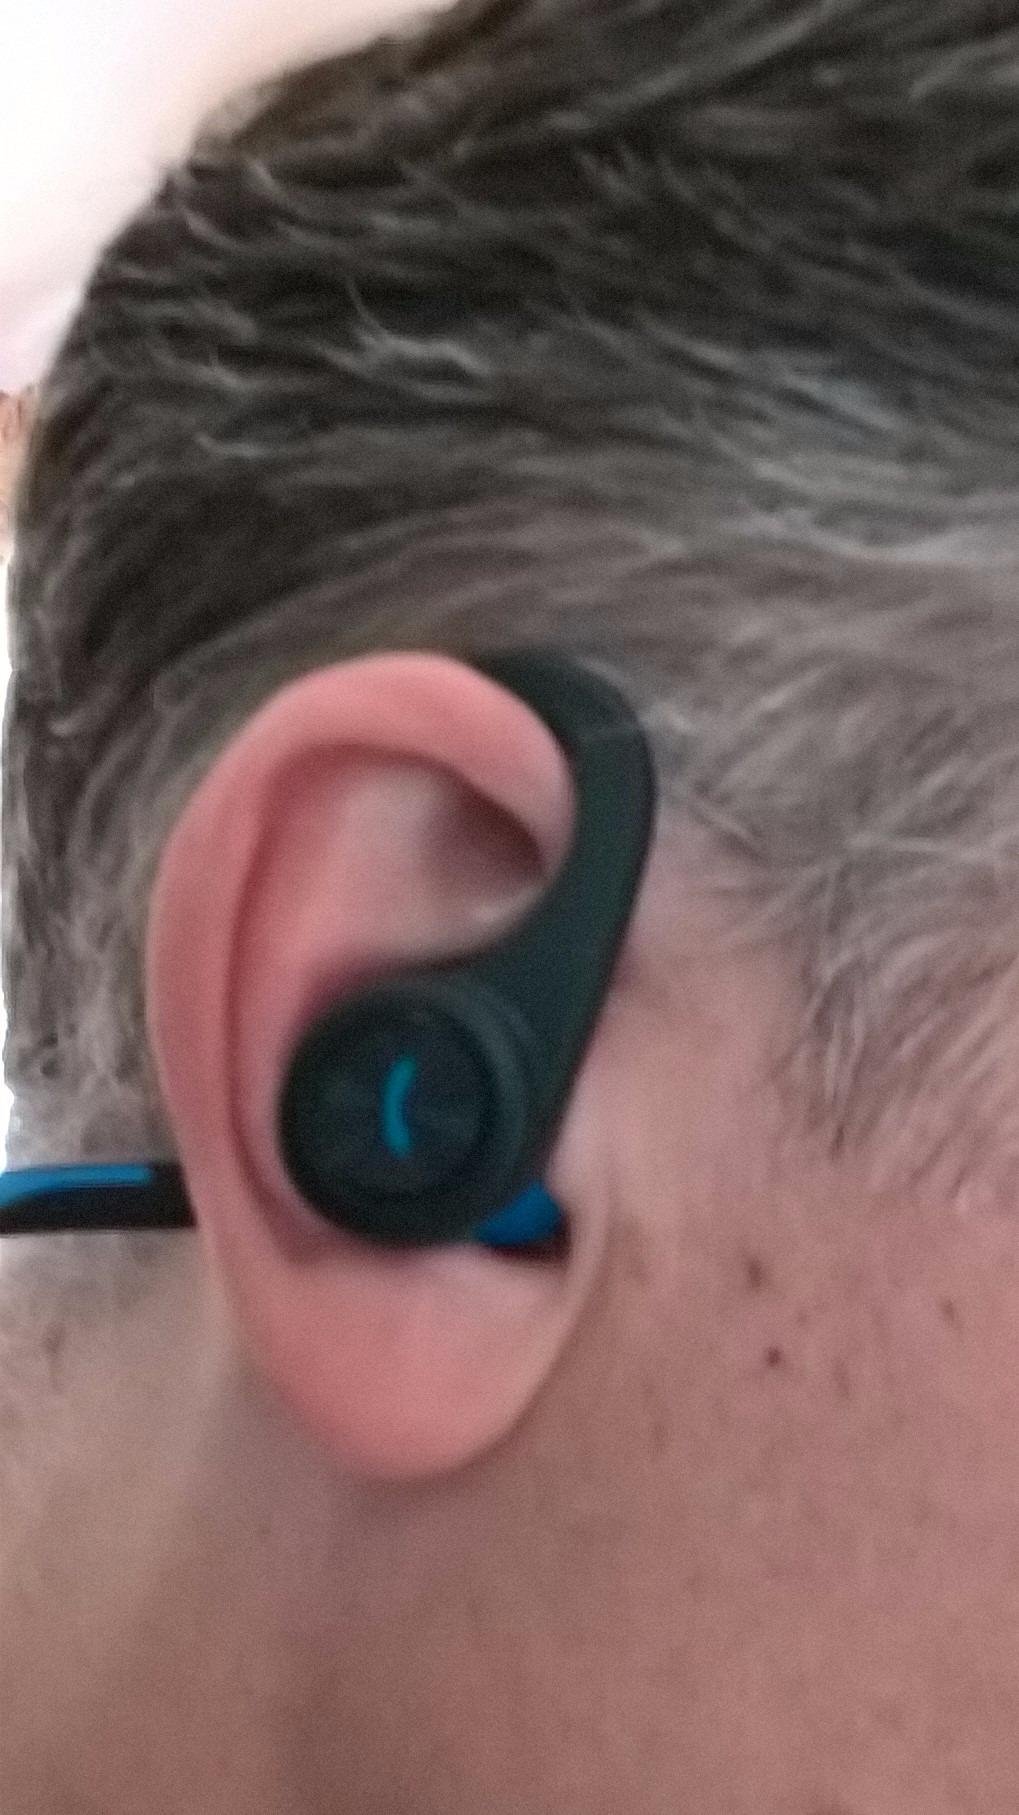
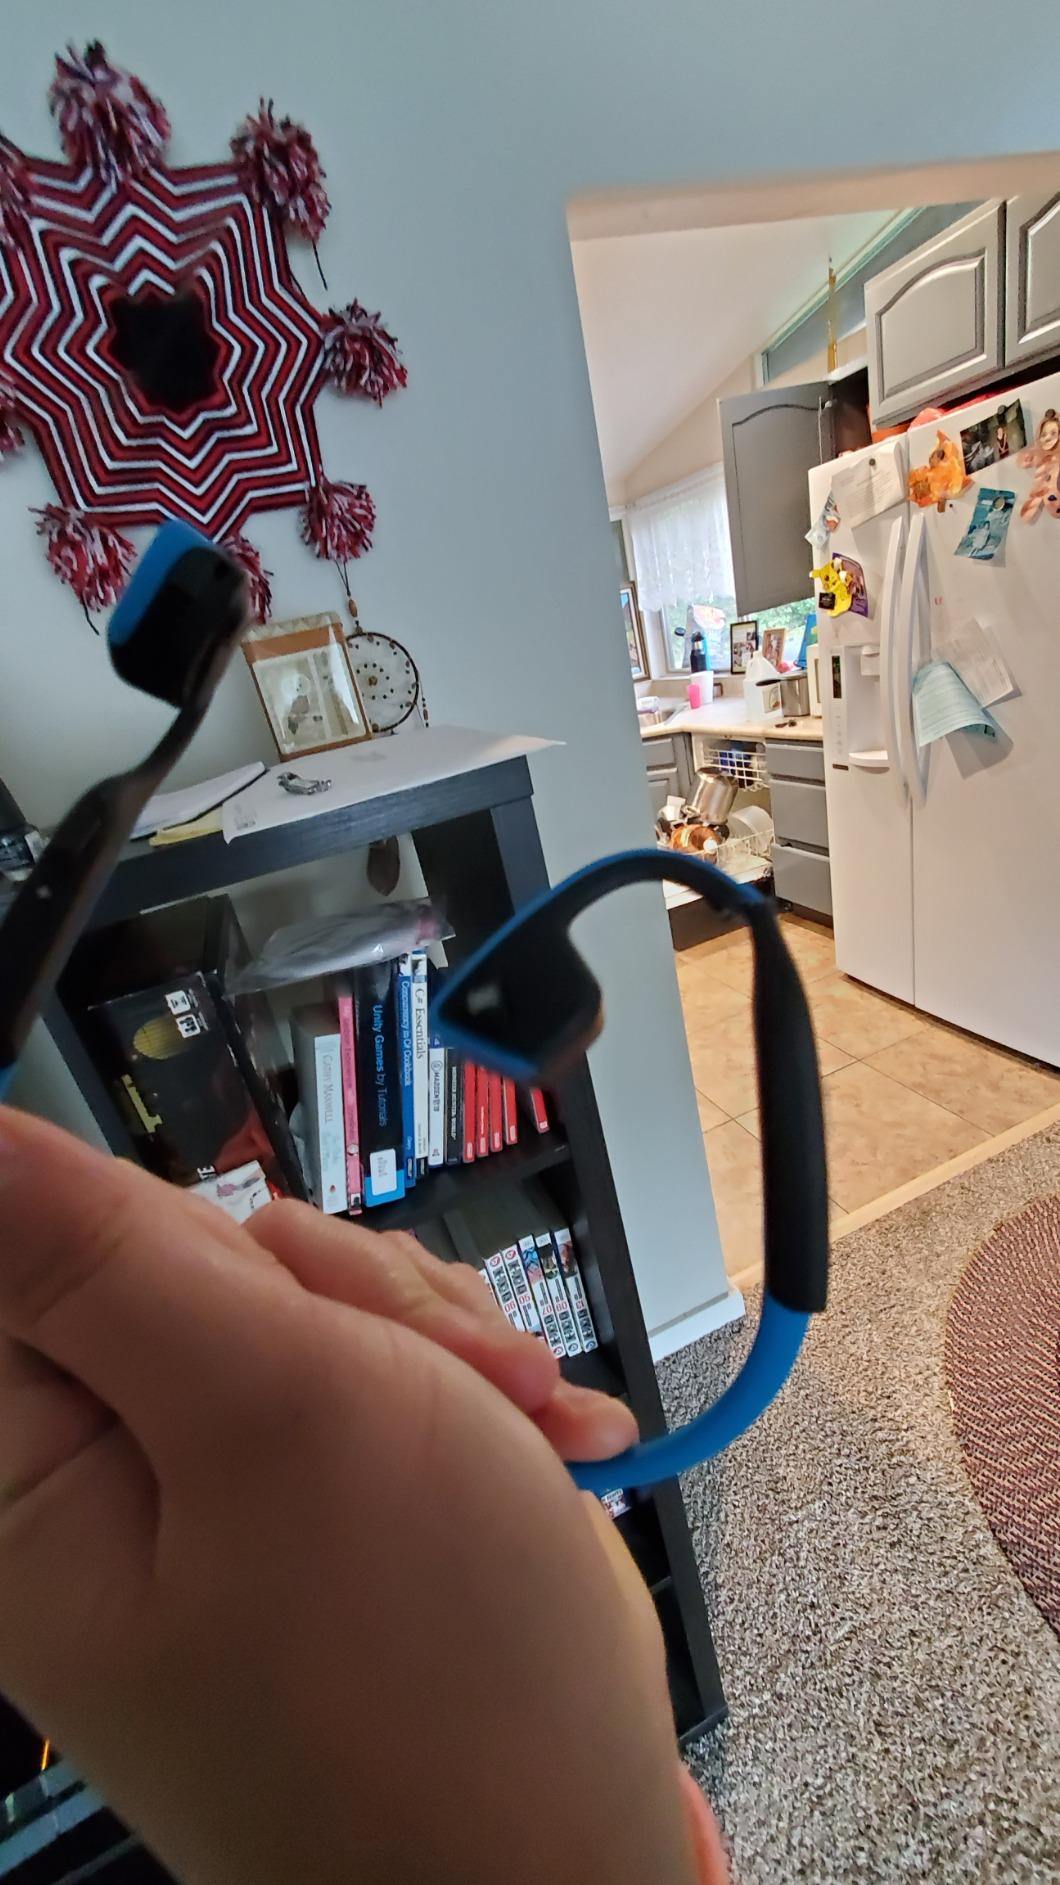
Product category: headphones
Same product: no